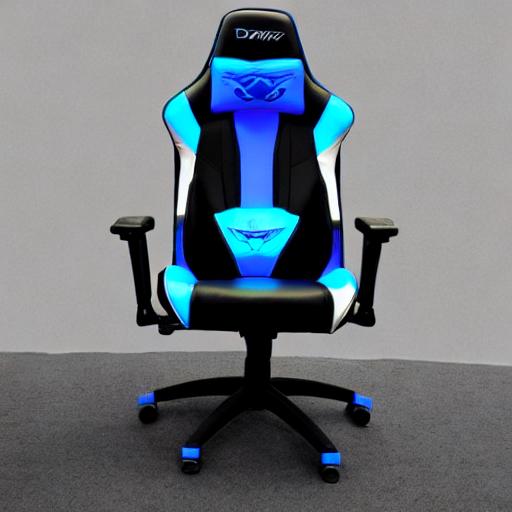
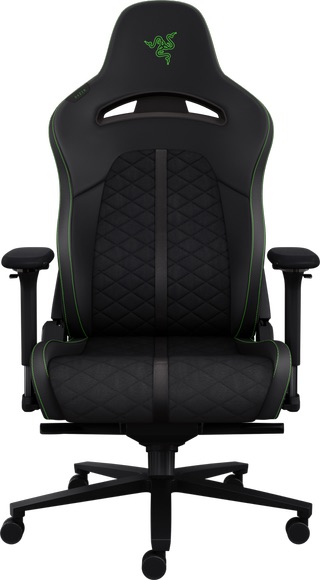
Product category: items_chair
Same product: no